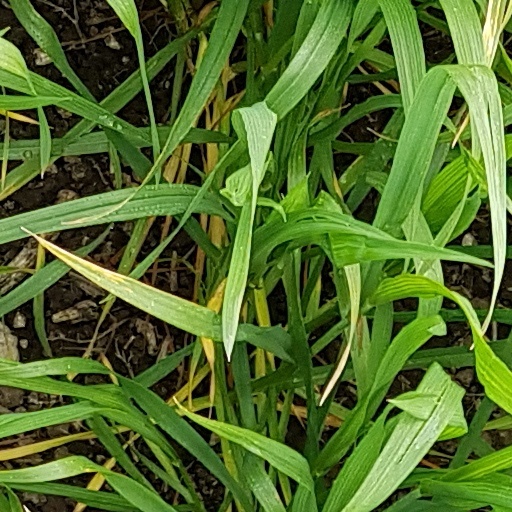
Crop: wheat